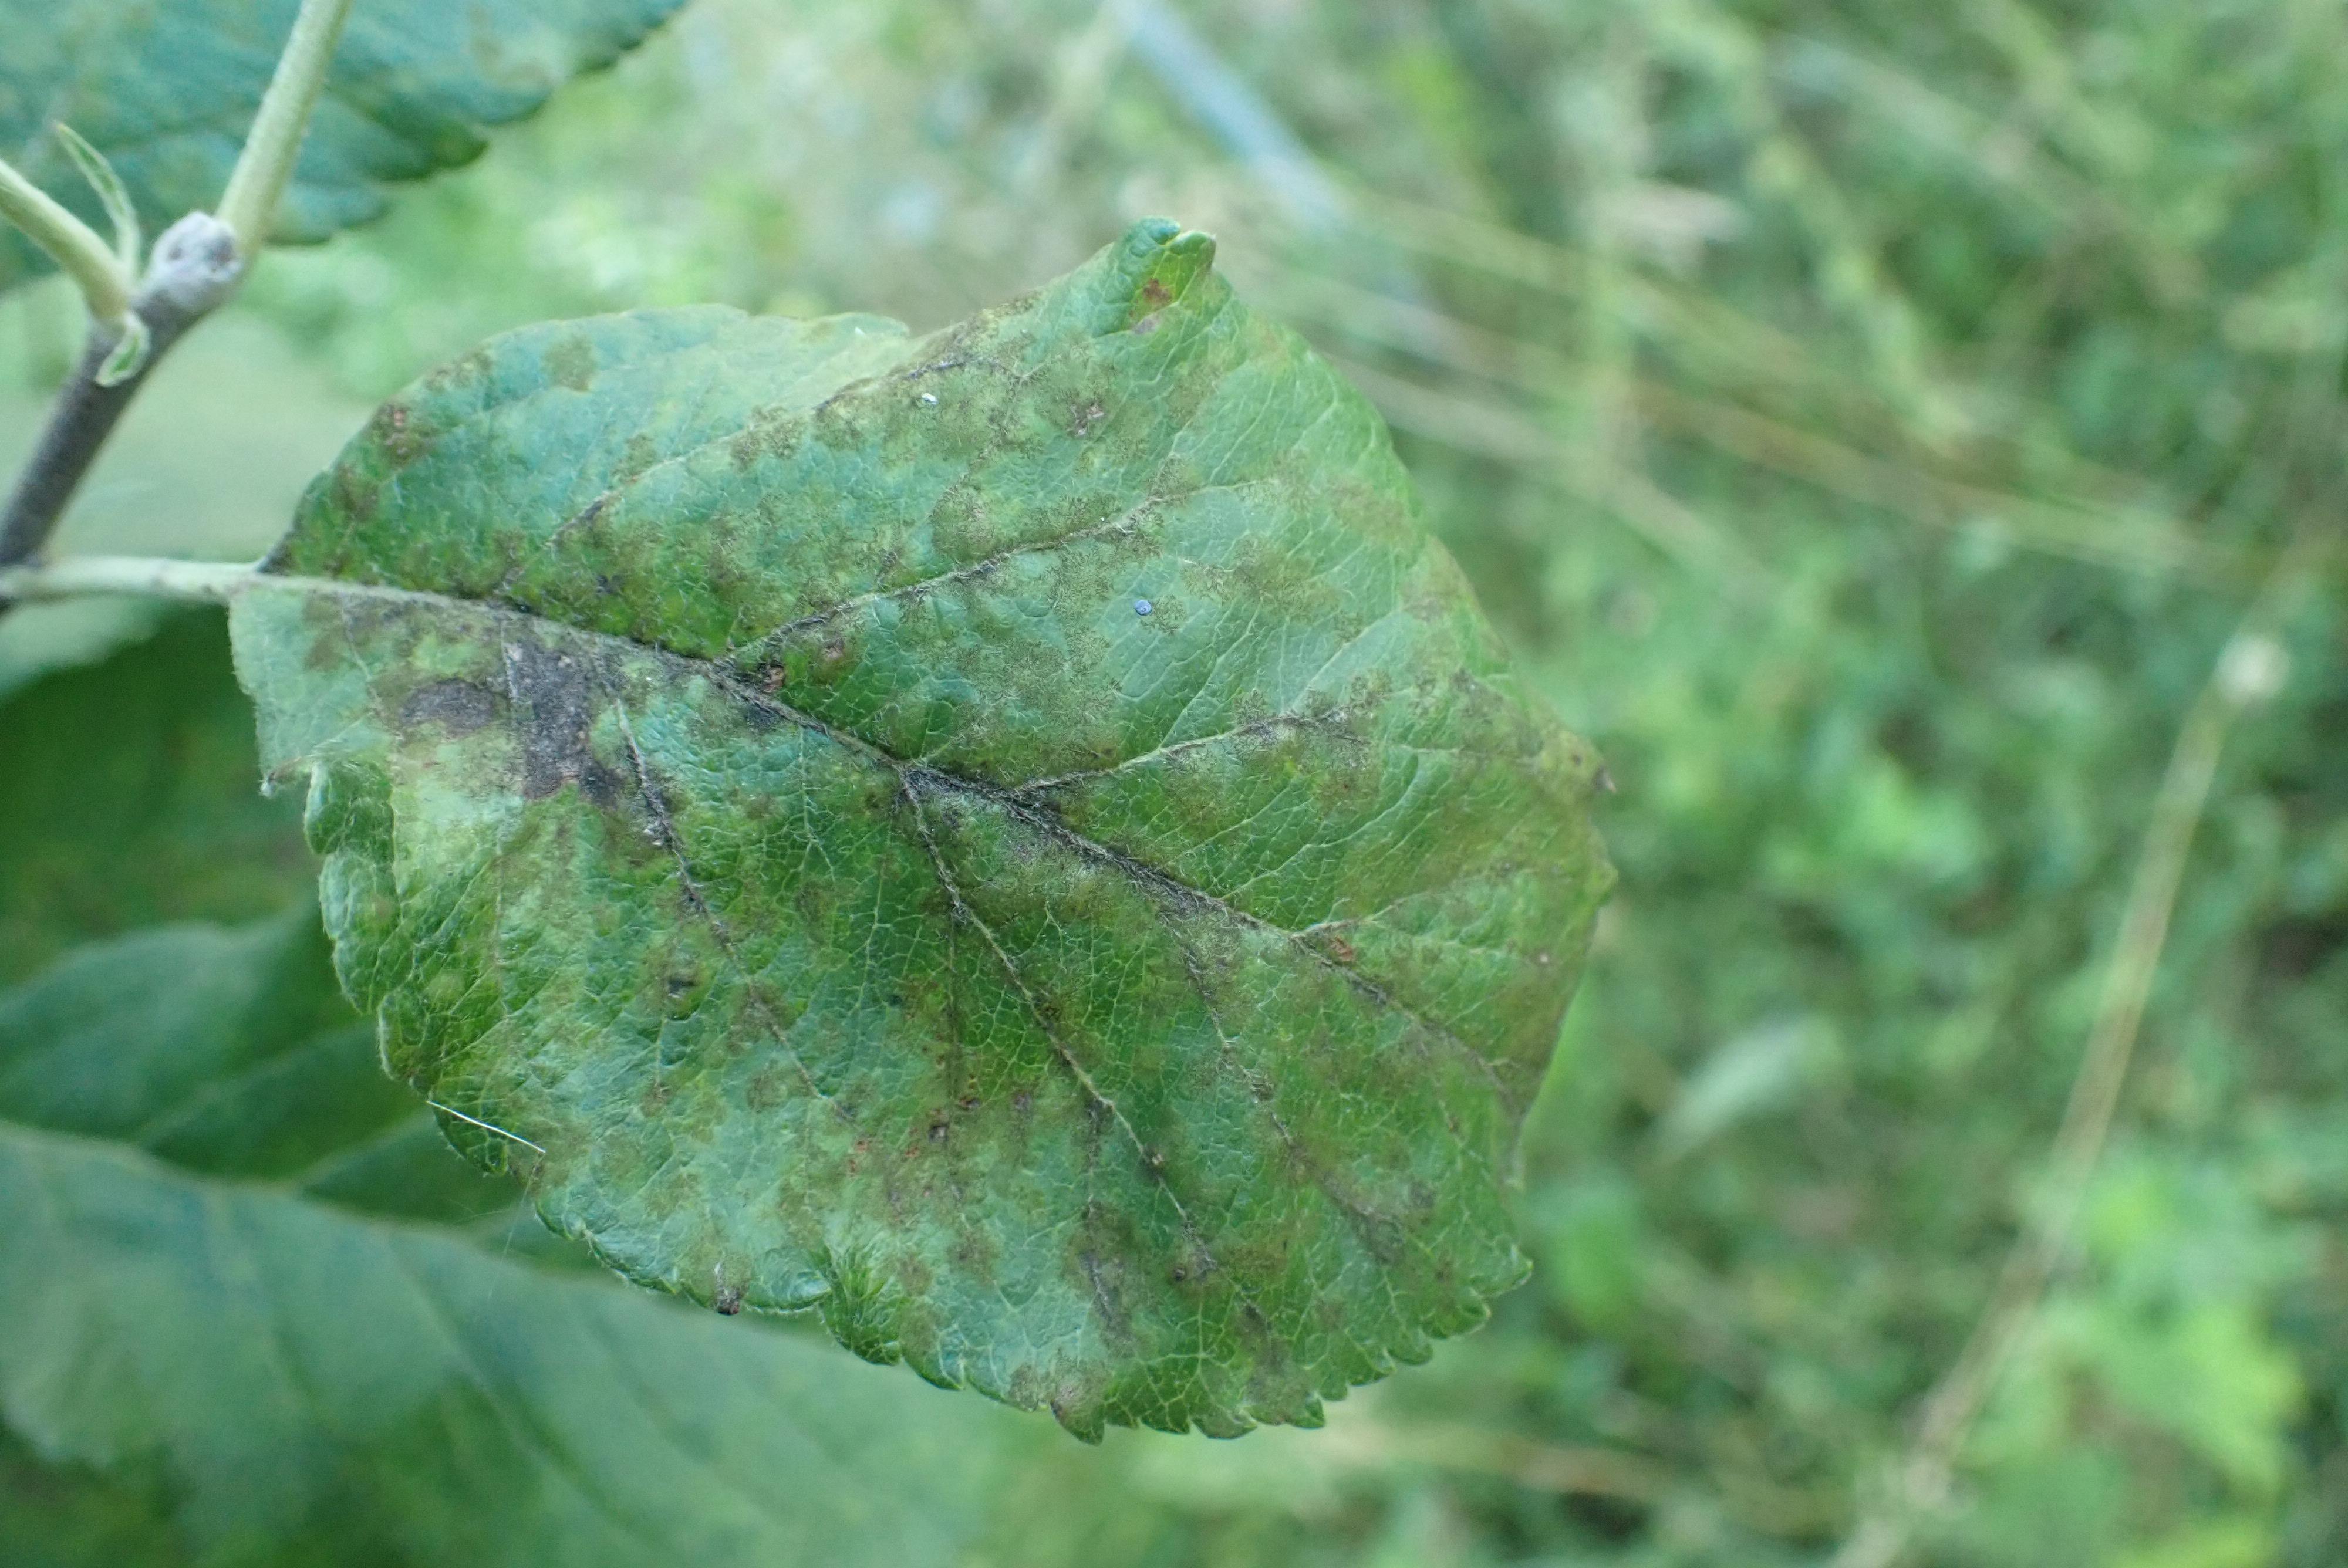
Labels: scab